Terminology of the British Isles

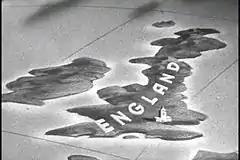
A still from the 1943 US propaganda film series "Why We Fight", which suggests that the name "England" applies to the whole of Great Britain

The word "England" is sometimes used synecdochically to refer to Great Britain, or the United Kingdom as a whole, or sometimes the British Isles. References to England as an island, to an "English passport", or to Scottish or Welsh places as being in England are examples of this usage of the term "England".